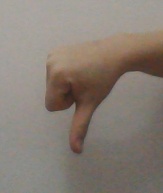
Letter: waw